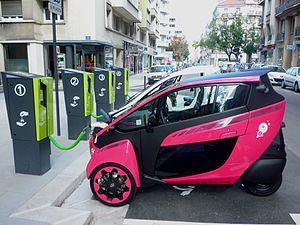
L'une des 70 Toyota i-Road devant sa borne de recharge (Grenoble)
Toyota, officiellement Toyota Motor Corporation, est un constructeur automobile originaire du Japon. Le siège du groupe est situé dans la ville de Toyota. Il est en 2017 le 1ᵉʳ constructeur automobile mondial pour les performances financières devant Volkswagen et Daimler. En 2014, Toyota écoule 10,23 millions d'unités, le Groupe demeure le premier constructeur mondial en nombre de véhicules vendus. En 2017, Toyota possède la valorisation la plus élevée au monde dans le secteur automobile et la huitième mondiale toutes activités confondues avec 41,1 milliards de dollars, selon le classement Forbes. Pourtant fin 2016, Volkswagen détrône Toyota et devient le premier constructeur automobile mondial en nombre d'unités vendues. Elle est, selon le Forbes Global 2000, la dixième entreprise mondiale au 1ᵉʳ mai 2017. En juin 2020, Tesla détrône Toyota et devient le premier constructeur automobile mondial en capitalisation boursière.
Michel Destot, né le 2 septembre 1946, à Malo-les-Bains, est un homme politique français, membre du Parti socialiste et député de l'Isère entre 1988 et 2017, également maire de Grenoble entre 1995 et 2014.
Un véhicule électrique est un moyen de déplacement dont la propulsion est assurée exclusivement par un ou plusieurs moteurs électriques. Il peut tirer son énergie de ressources embarquées comme une batterie électrique, ou être connecté à une source extérieure, par exemple via une caténaire. Le moteur peut être embarqué, comme dans le cas de la plupart des véhicules terrestres, ou extérieur comme dans le cas du transport par câble.
La Toyota i-Road est un concept-car de mobilité personnelle présenté pour la première fois en mars 2013 au Salon de Genève. Il a un train avant électrique et ses deux moteurs de 2 kilowatts sont alimentés par une batterie lithium-ion qui peut être rechargée avec une prise de courant domestique. Une charge a une autonomie de 50 km
Une voiture électrique est une automobile mue par un ou plusieurs moteurs électriques, généralement alimentés par une batterie d'accumulateurs voire une pile à hydrogène.
Christophe Ferrari, né le 18 mai 1969 à La Mure, est un professeur d'université et homme politique français, ancien membre du Parti socialiste. Il est maire du Pont-de-Claix depuis 2008 et président de la métropole de Grenoble depuis 2014.
Grenoble est une ville densément construite car entourée de montagnes. La ville est réputée pour ne pas favoriser la circulation automobile en son sein mais est reconnue pour la qualité de son réseau de transports en commun. À la jonction de trois vallées importantes à l'entrée des Alpes, le transport dans la métropole grenobloise est un enjeu économique majeur, notamment en hiver.